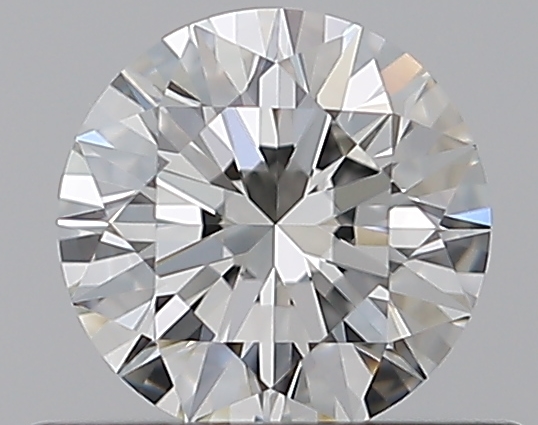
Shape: round
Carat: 0.51
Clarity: VVS2
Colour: H
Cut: EX
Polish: EX
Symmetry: EX
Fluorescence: F
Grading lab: GIA
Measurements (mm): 5.14 x 5.15 x 3.17